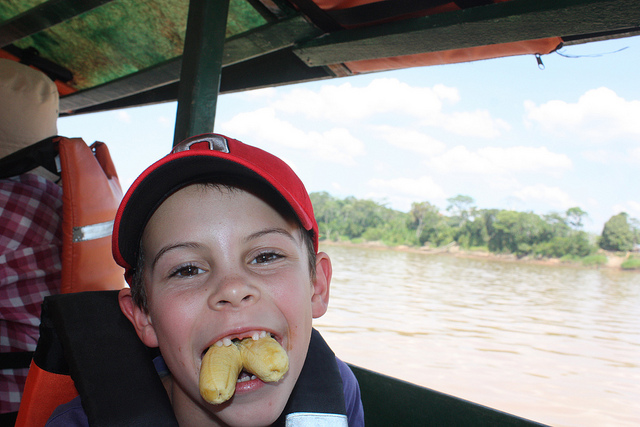
A young boy smiles while having food shoved in his mouth while on a boat.

Little boy in boat with two halves of a banana in mouth.

A boy on a boat with food in his mouth